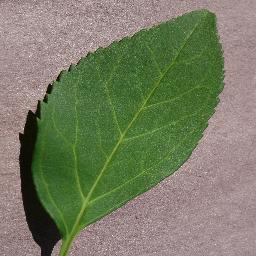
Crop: cherry
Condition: (including_sour)_healthy